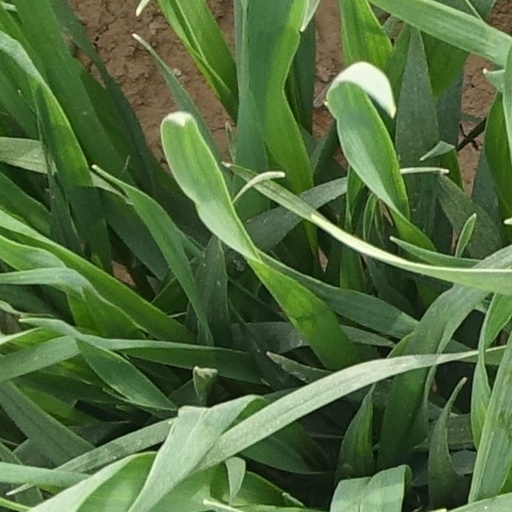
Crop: wheat